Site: brandenburg
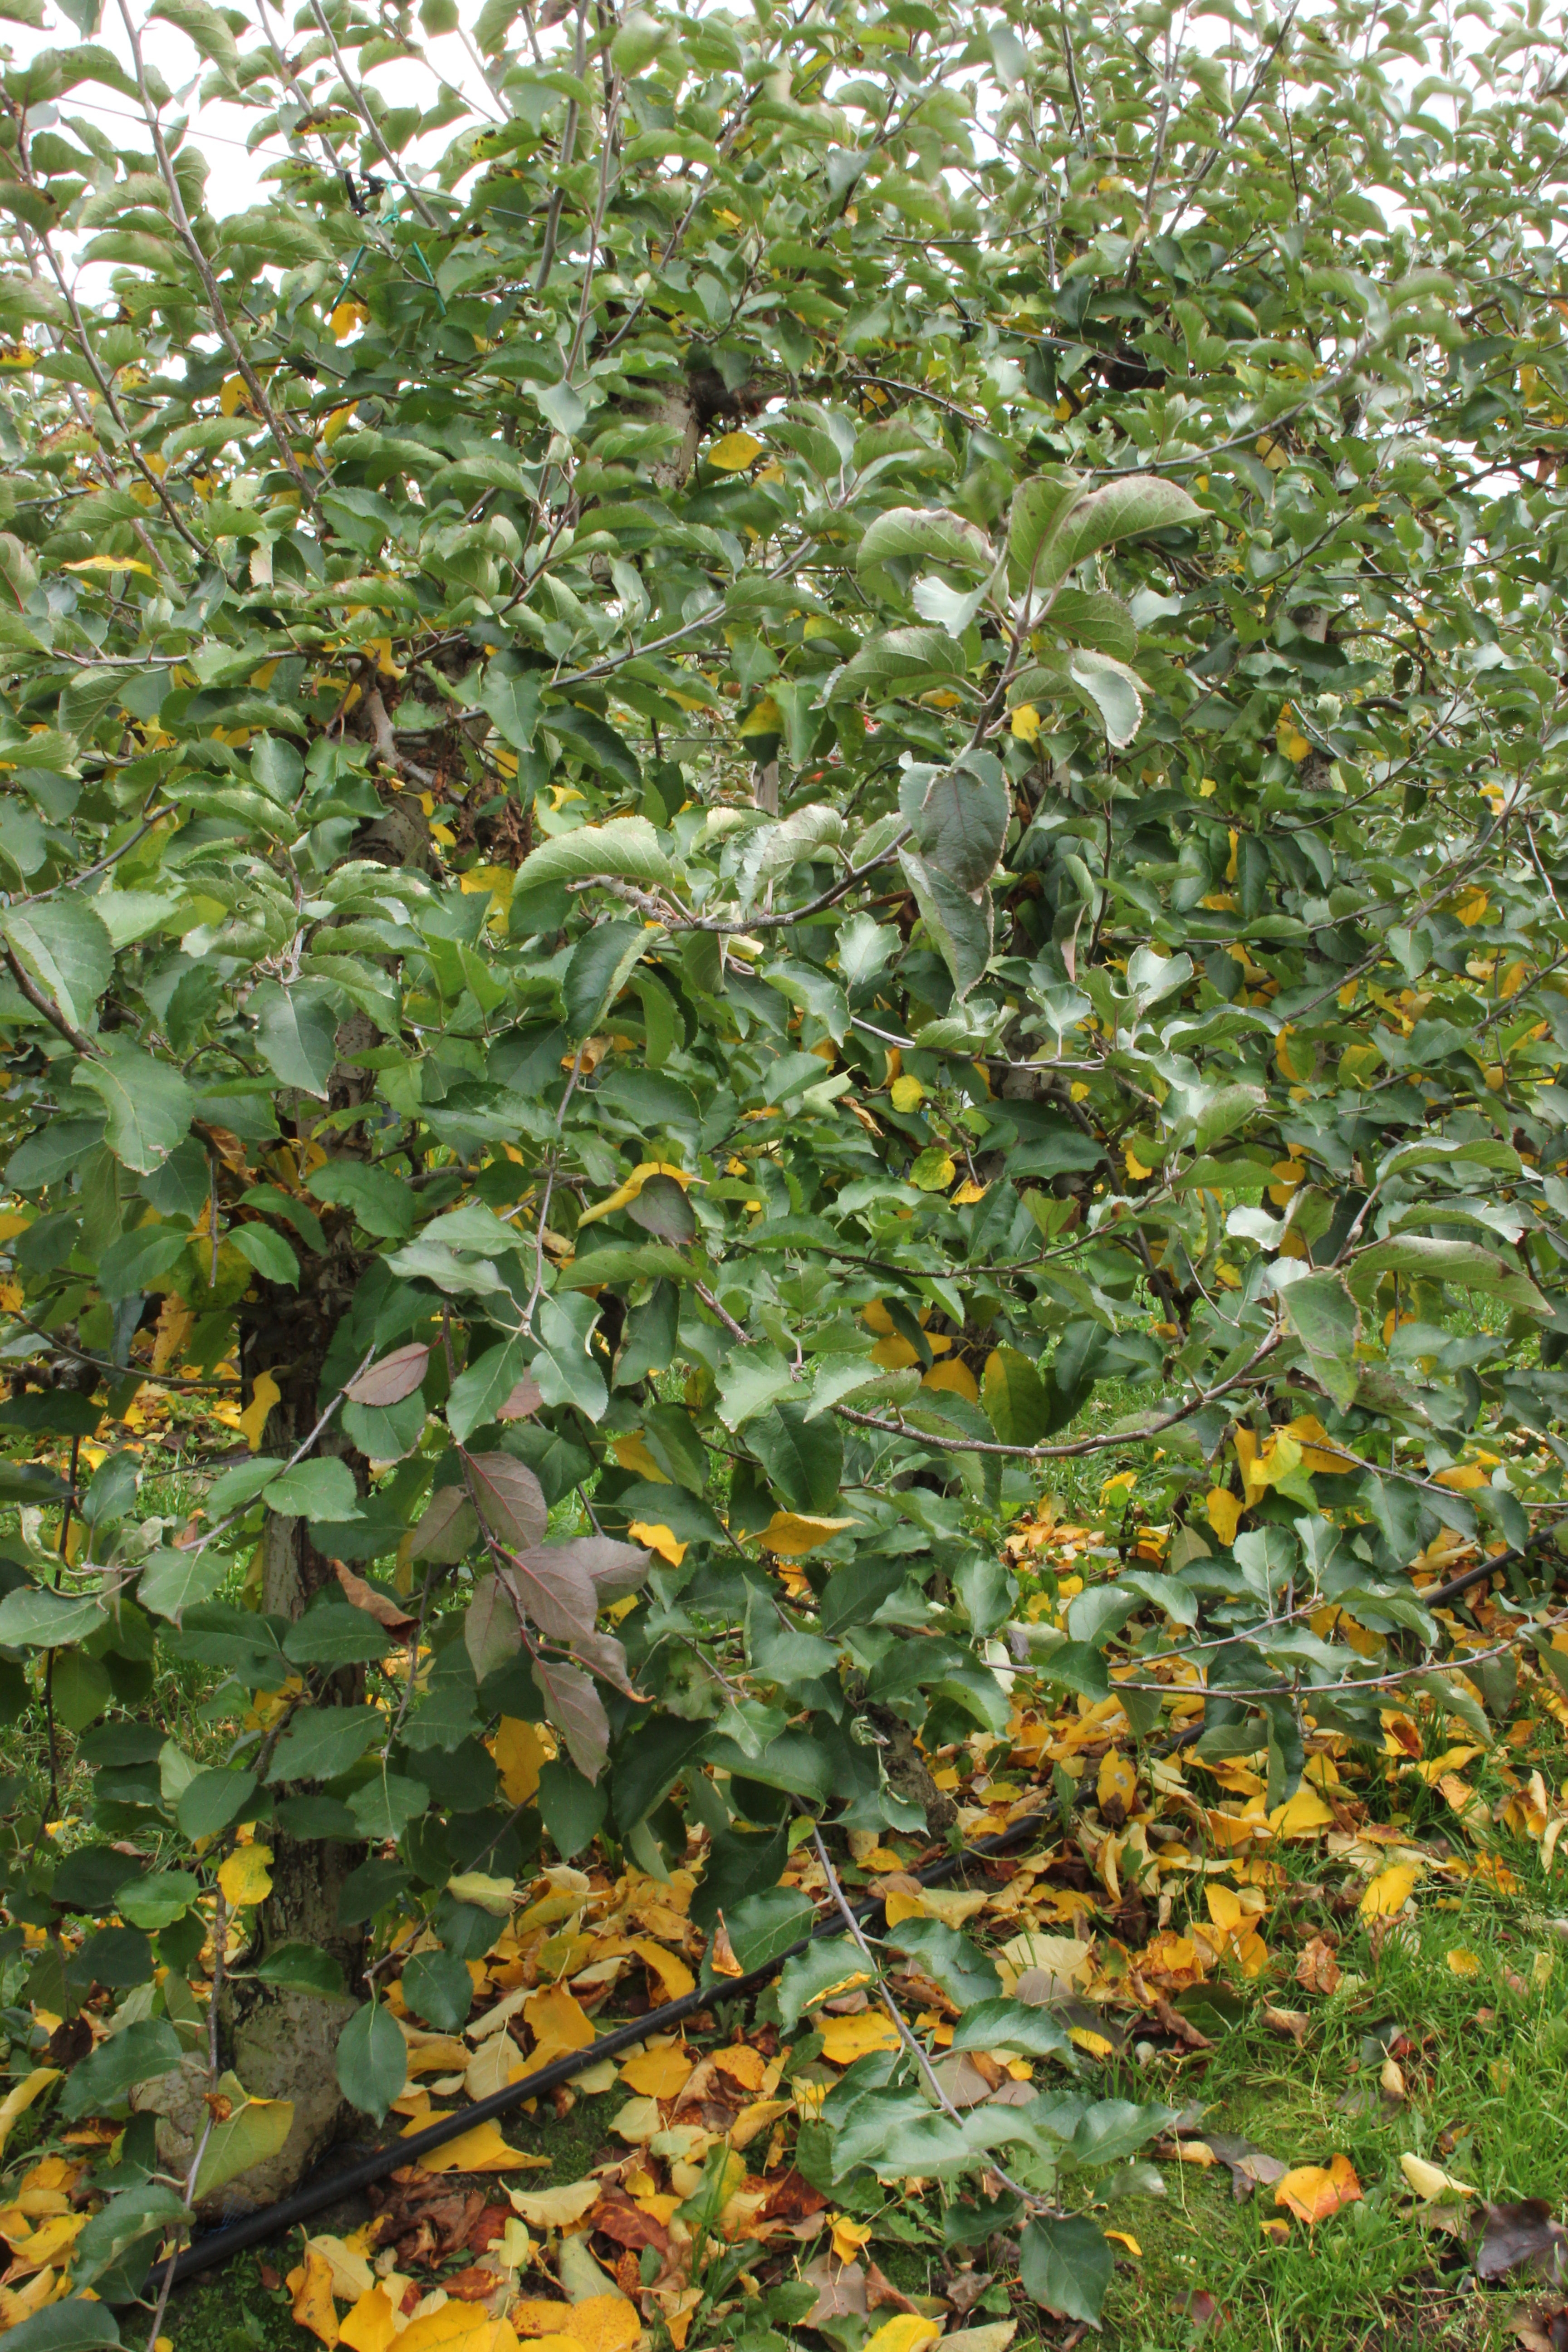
Growth stage (BBCH 91): Senescence, beginning of dormancy